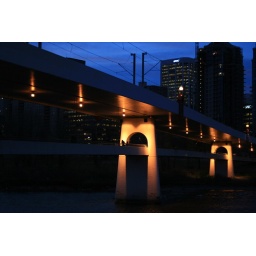
This is morning, and the bridge I walk over to get to work, the C train runs above it